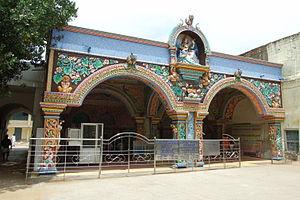
La Bibliothèque Saraswathi Mahal se trouve à Tanjavûr, dans le Tamil Nadu en Inde. C'est l'une des plus anciennes bibliothèques d'Inde, qui possède une collection de manuscrits en feuille de palme, en écorce de bouleau et de papiers écrits en Tamoul, Hindi, Telugu, Marathi, Sanskrit et autres langues locales indiennes.